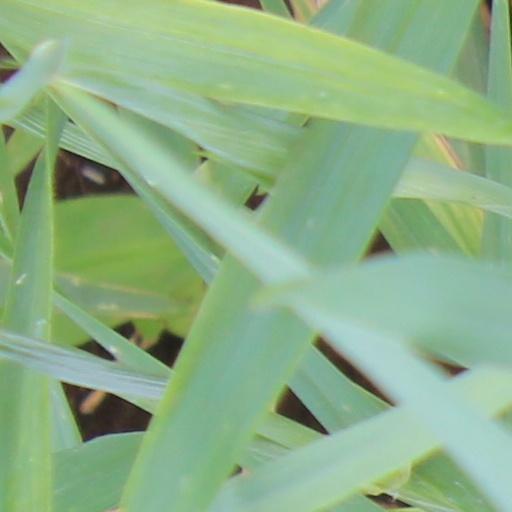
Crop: wheat